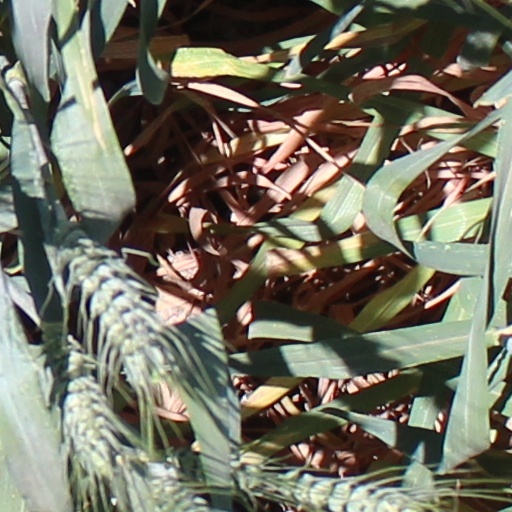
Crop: wheat